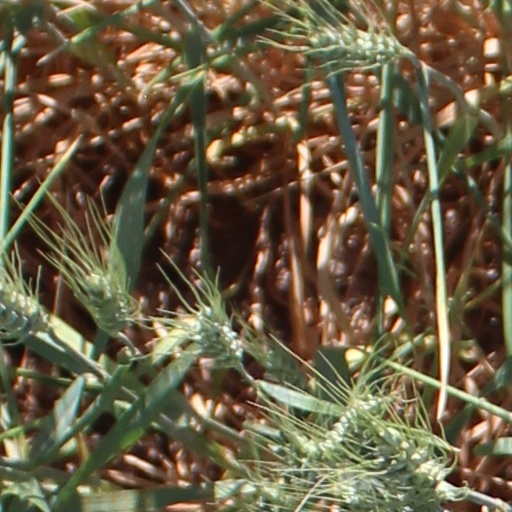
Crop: wheat